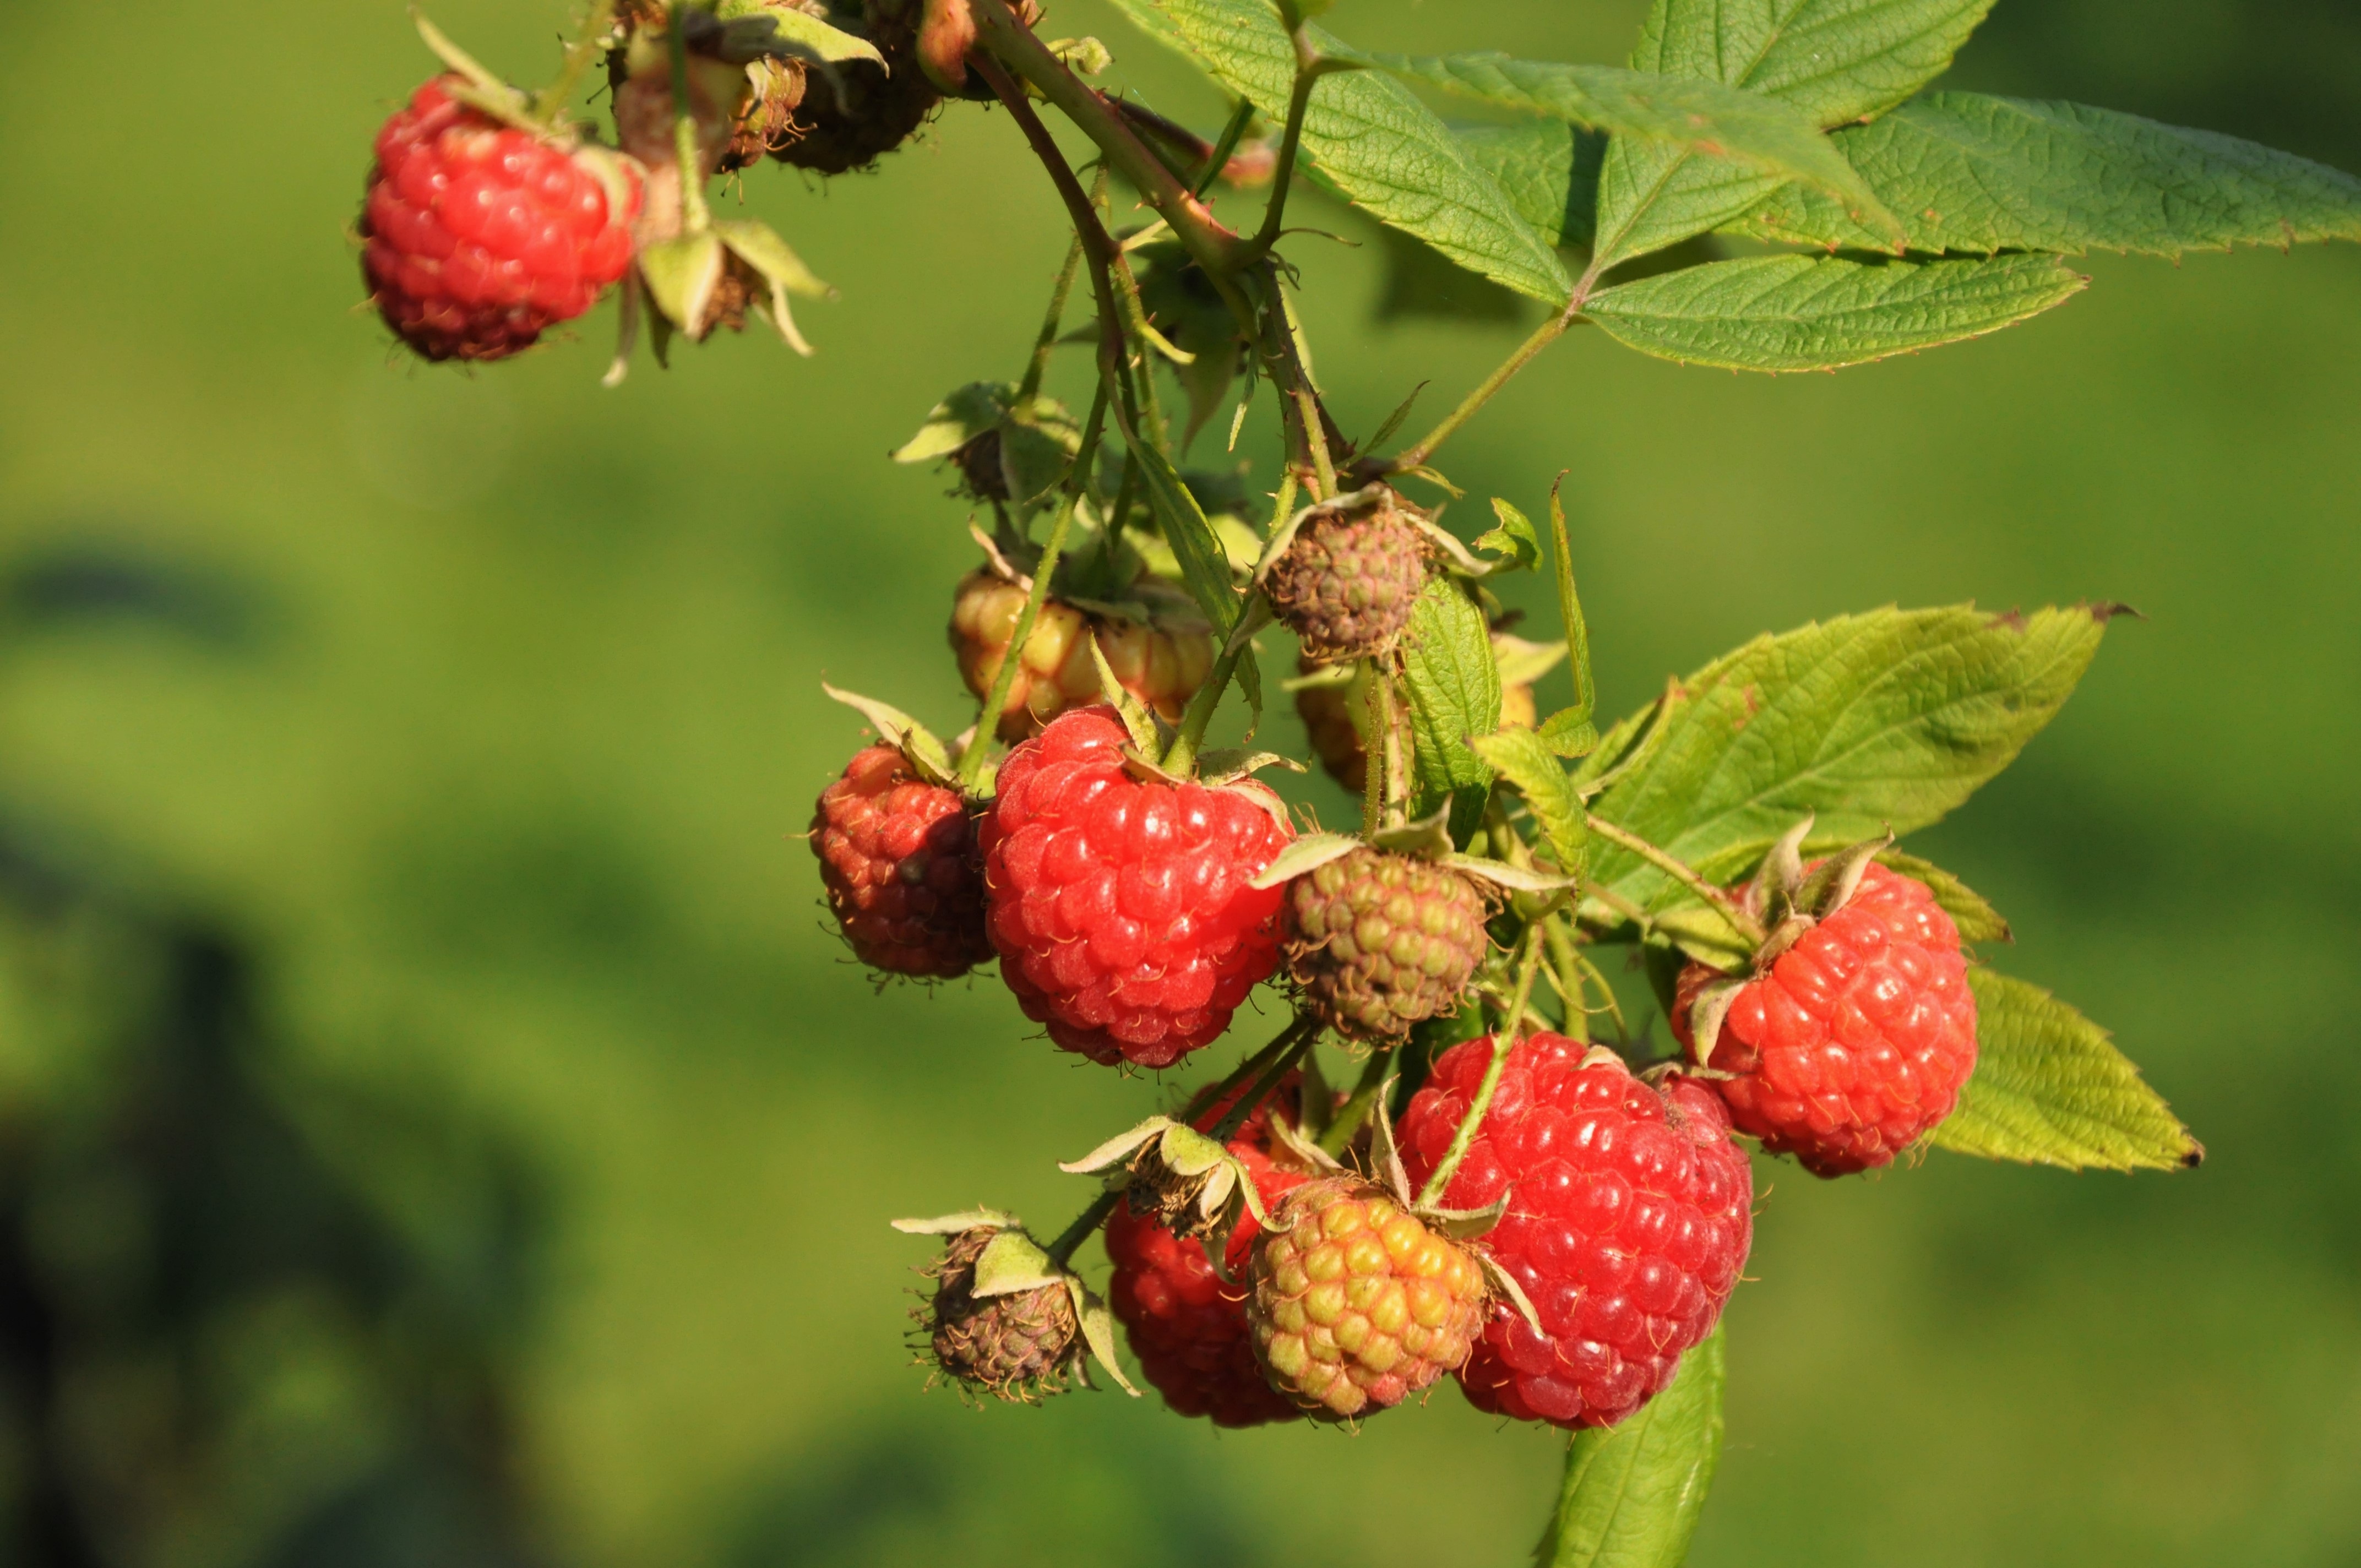
branch, plant, fruit, berry, sweet, flower, food, red, produce, evergreen, garden, healthy, flora, blackberry, shrub, raspberries, lean, bramble, strawberries, rose hip, mature, flowering plant, ripe fruit, fruit garden, woody plant, land plant, chinese hawthorn, wine raspberry